Taisia Povaliy

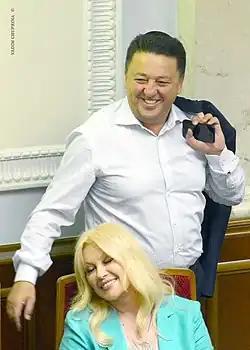
In the Verkhovna Rada together with Oleksandr Feldman, 2013

Povaliy was a candidate for Party of Regions at the October 2012 Ukrainian parliamentary election; placed second on the party list She was elected into parliament. She left the Party of Regions parliamentarian faction on 3 June 2014. Povaliy did not participate in the 2014 Ukrainian parliamentary election.